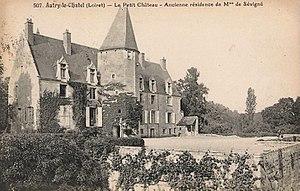
Petit château, Autry-le-Châtel, Loiret, Centre, France
La liste des châteaux du Loiret recense de manière non exhaustive les châteaux au sens large du terme situés sur le territoire du département français du Loiret en région Centre-Val de Loire.
Autry-le-Châtel est une commune française située dans le département du Loiret en région Centre-Val de Loire.
La liste des monuments historiques du Loiret recense les monuments historiques situés dans le département français du Loiret.